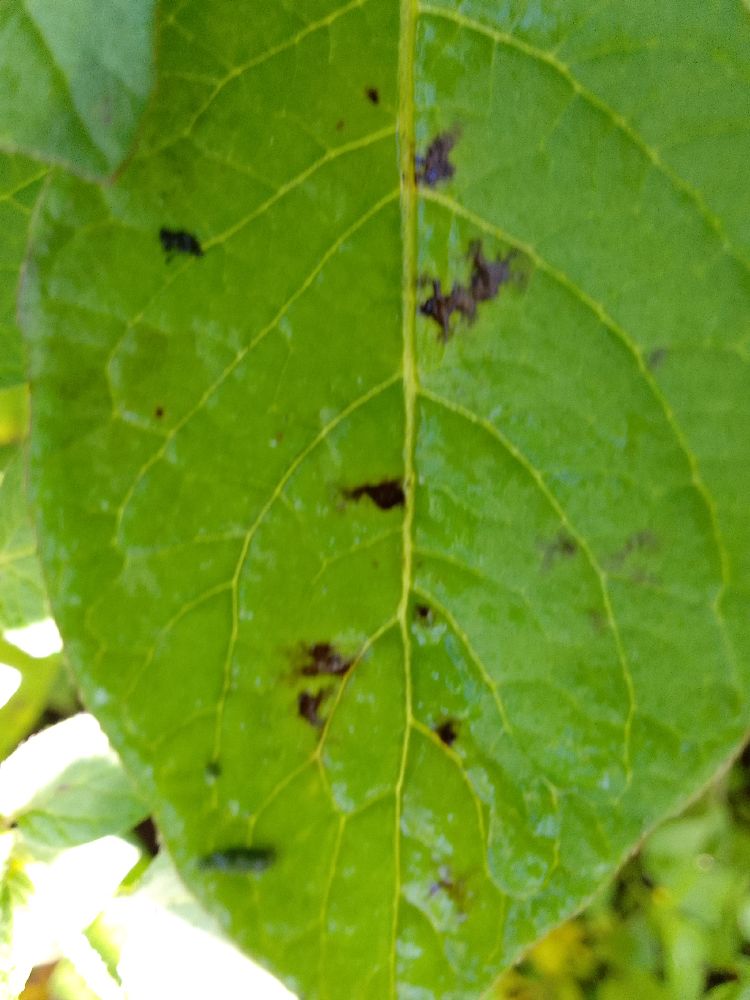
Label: Early blight